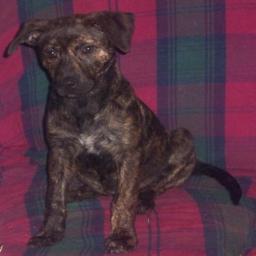
Animal: dogs